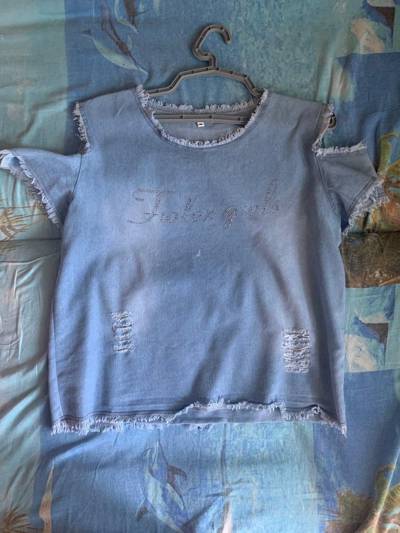
Waste category: clothes